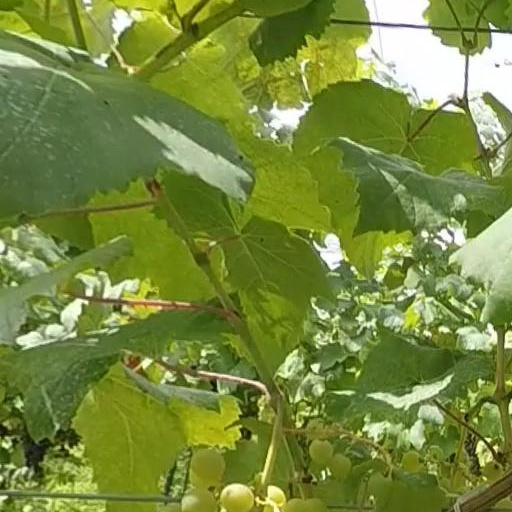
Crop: grape